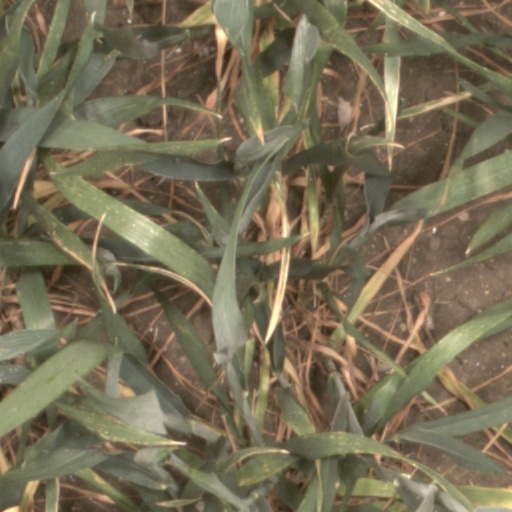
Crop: wheat